Grotto Pizza

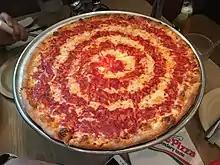
Cheese pizza from Grotto Pizza, with the swirl of sauce on top of the cheese

Grotto Pizza was founded in Rehoboth Beach, Delaware in 1960 by Dominick Pulieri and his brother-in-law Joseph Paglianite and his sister Mary Jean Paglianite. Pulieri was born in Wilkes-Barre, Pennsylvania, where he graduated from King's College with a degree in Biology. While living in Pennsylvania, he worked at his brother-in-law's pizza place, Joe's Pizza, in Harveys Lake. The first Grotto Pizza location was a take-out stand located along Rehoboth Avenue. In order to attract customers, Pulieri and his sister gave out free samples, and eventually the restaurant attracted both local Sussex County residents and tourists as regular customers.